War of the League of the Indies

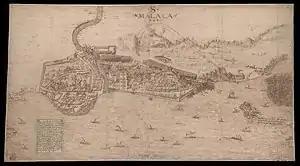
Malacca under siege, 1568

Despite the Aceh defeat, the Queen of Kalinyamat organized an armada with which to attack Malacca, composed of over 70 to 80 junks and over 200 craft carrying 15,000 men under the command of Kyai Demang—transliterated as "Queahidamão", "Quilidamão" or "Quaidamand" by the Portuguese—although with very little artillery and firearms. Malacca was defended by about 300 Portuguese.